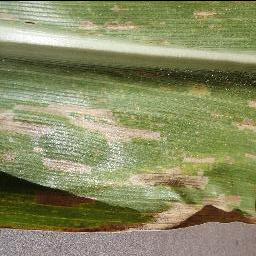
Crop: corn
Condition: (maize)_cercospora_spot_gray_spot